Spiral arm

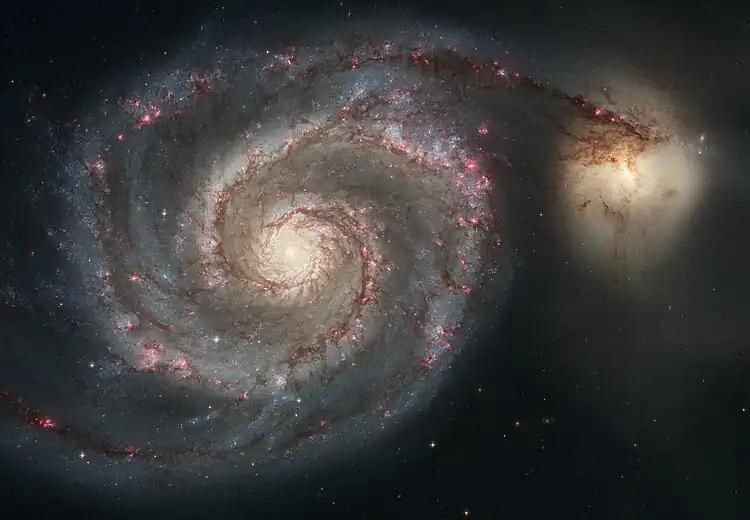
The Whirlpool Galaxy (M51) has a pronounced spiral structure

Spiral arms are a defining feature of spiral galaxies. They manifest as spiral-shaped regions of enhanced brightness within the galactic disc. Typically, spiral galaxies exhibit two or more spiral arms. The collective configuration of these arms is referred to as the spiral pattern or spiral structure of the galaxy.